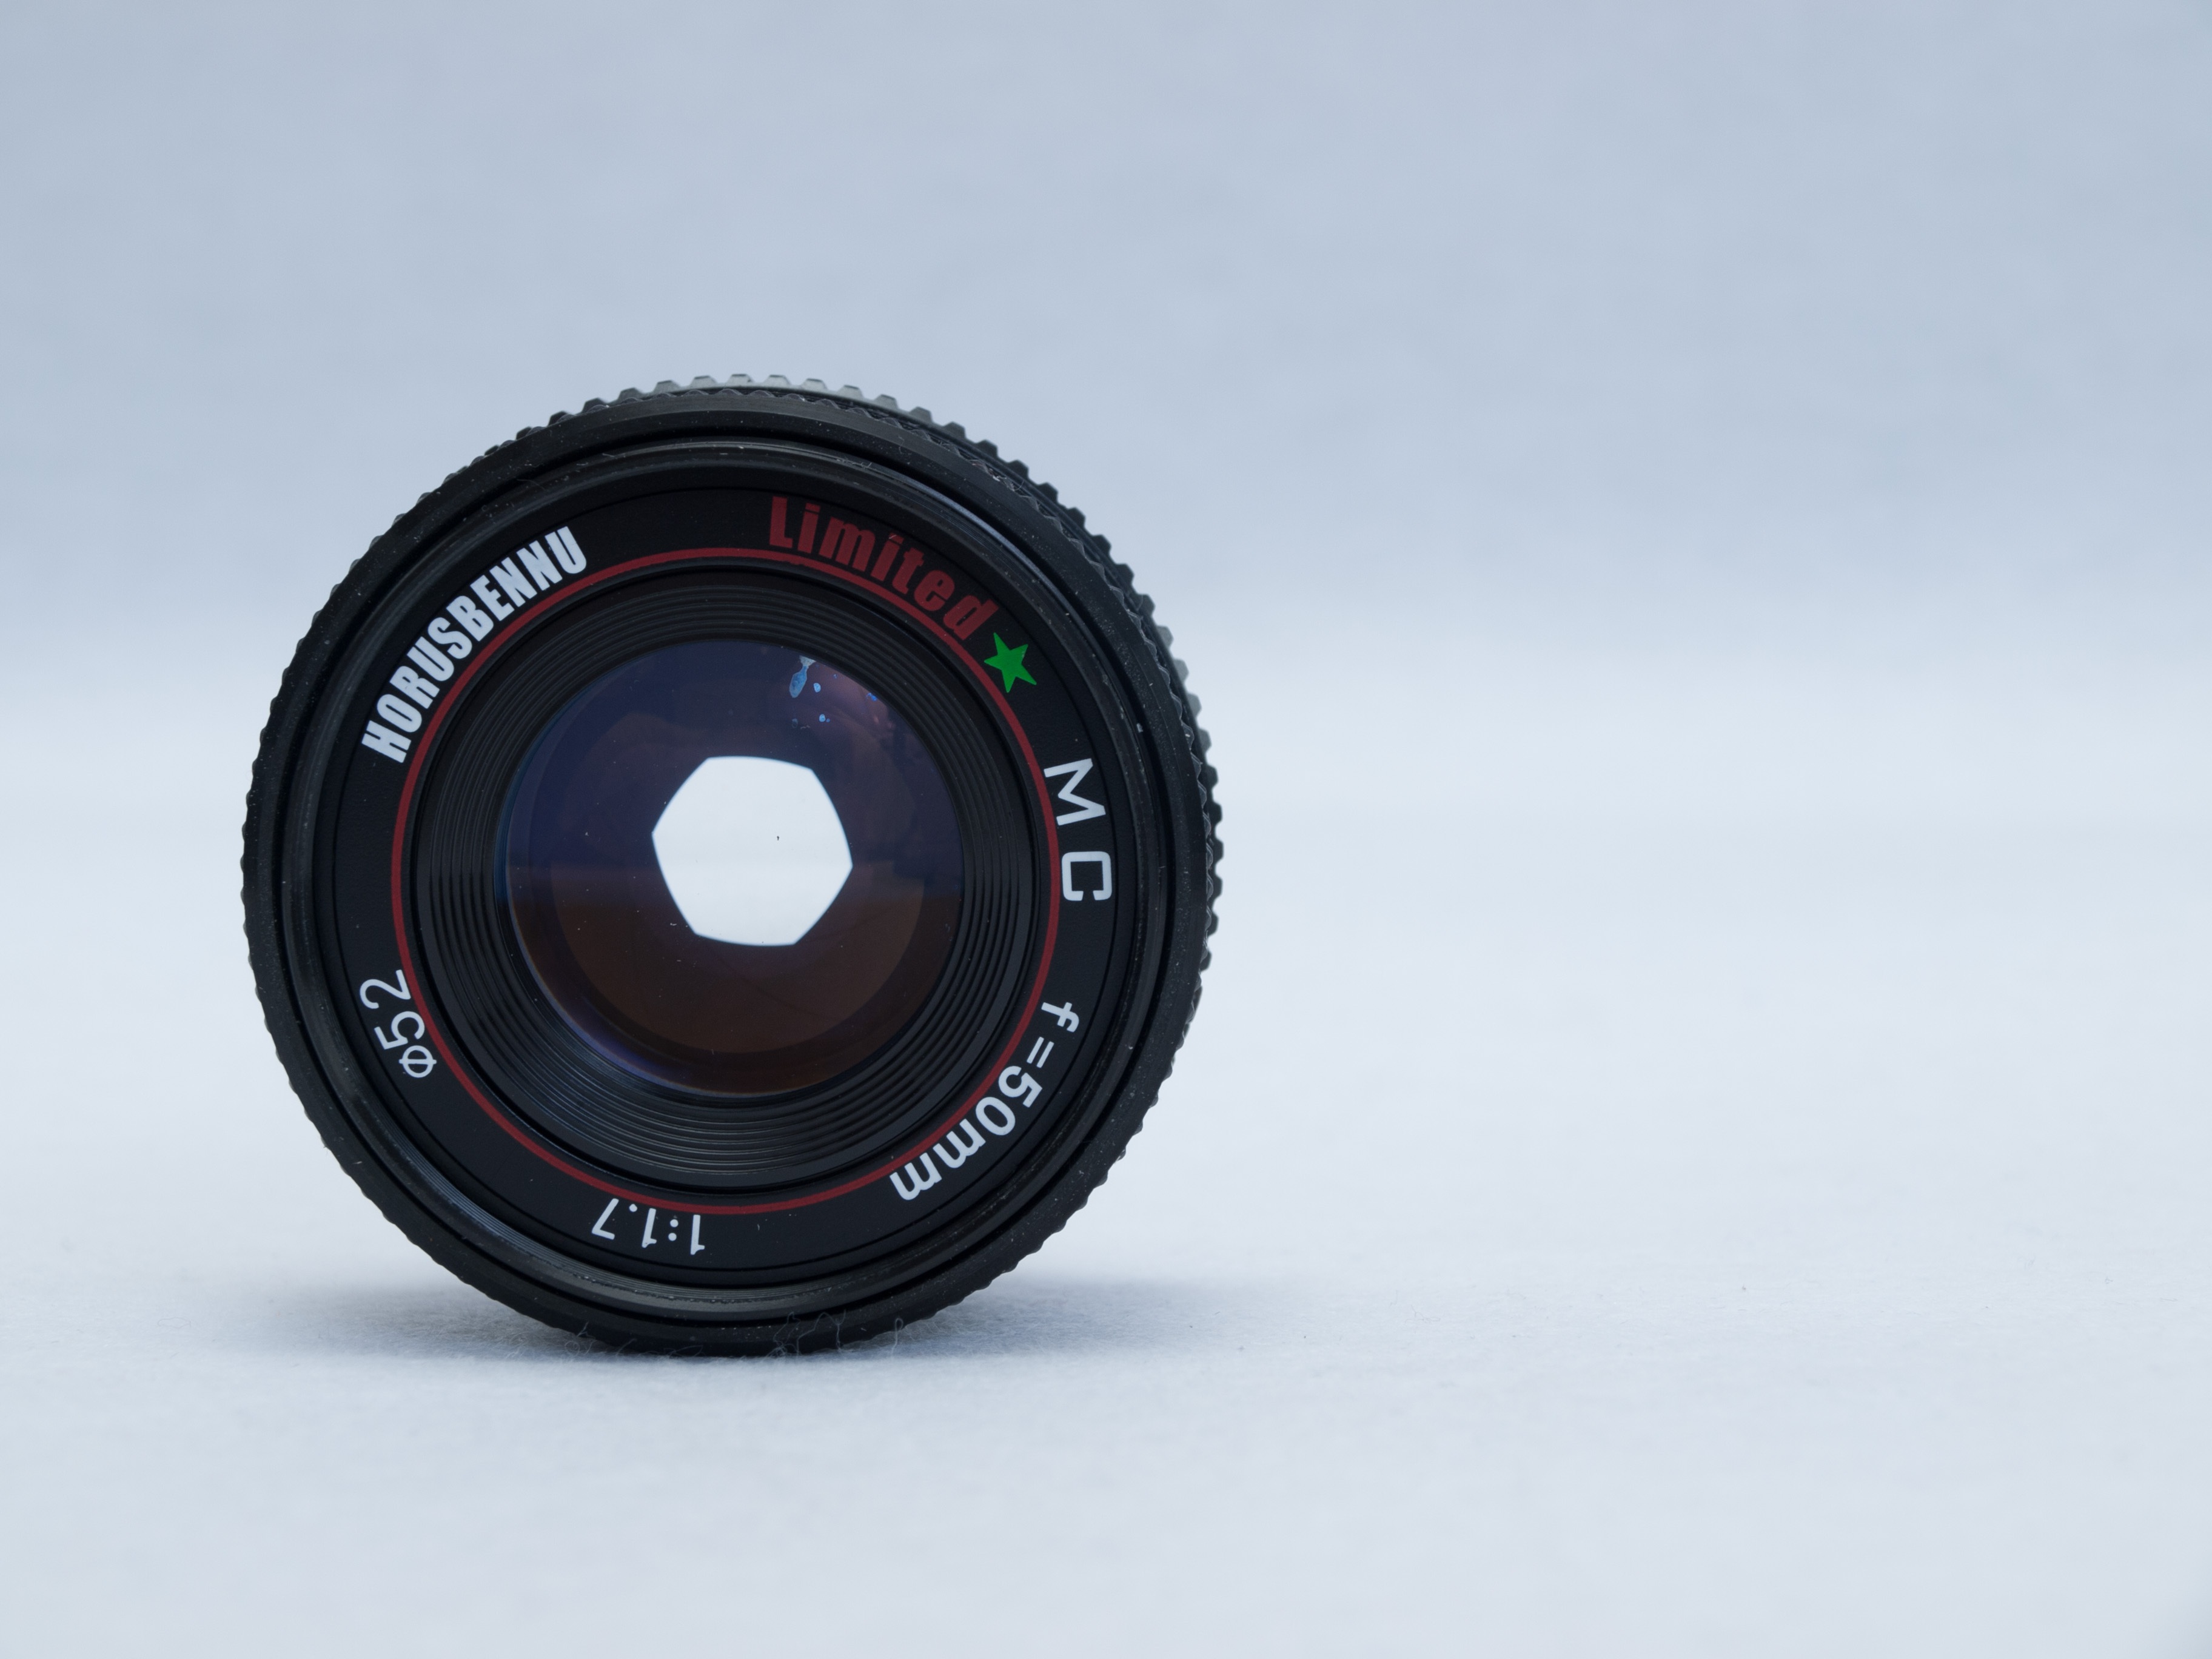
camera, wheel, photo, lens, canon, product, digital camera, camera lens, cameras optics, teleconverter, electronic products